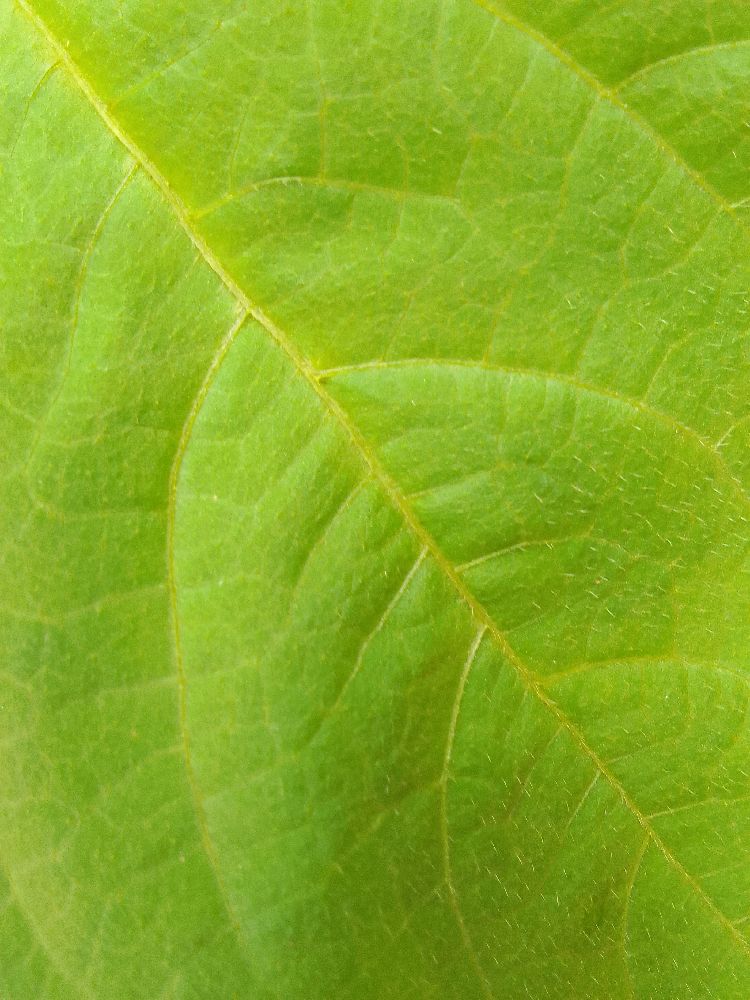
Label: healthy